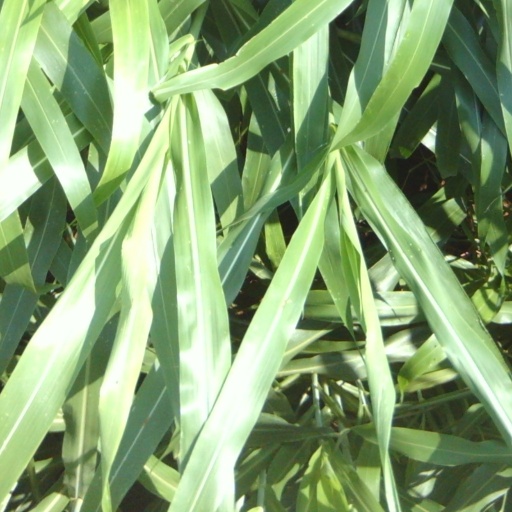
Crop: sorghum